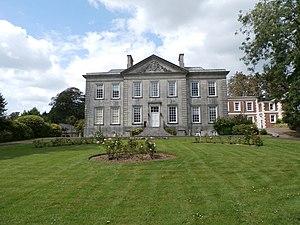
George Treby de Plympton House, Plympton St Maurice, Devon, était un politicien whig anglais qui a siégé à la Chambre des communes pendant 34 ans, de 1708 à 1742. Il fut secrétaire à la guerre de 1718 à 1724 et maître de maison de 1730 à 1741. Il a construit Plympton House entre 1715 et 1720, que son père a commencé et laissé inachevé à sa mort en 1700.
George Treby de Plympton House, Plympton St Maurice, Devon, était un politicien whig anglais qui a siégé à la Chambre des communes pendant 34 ans, de 1708 à 1742. Il fut secrétaire à la guerre de 1718 à 1724 et maître de maison de 1730 à 1741. Il a construit Plympton House entre 1715 et 1720, que son père a commencé et laissé inachevé à sa mort en 1700.